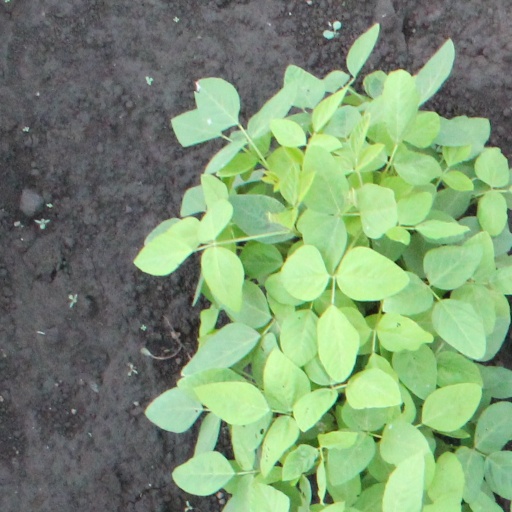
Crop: soybean